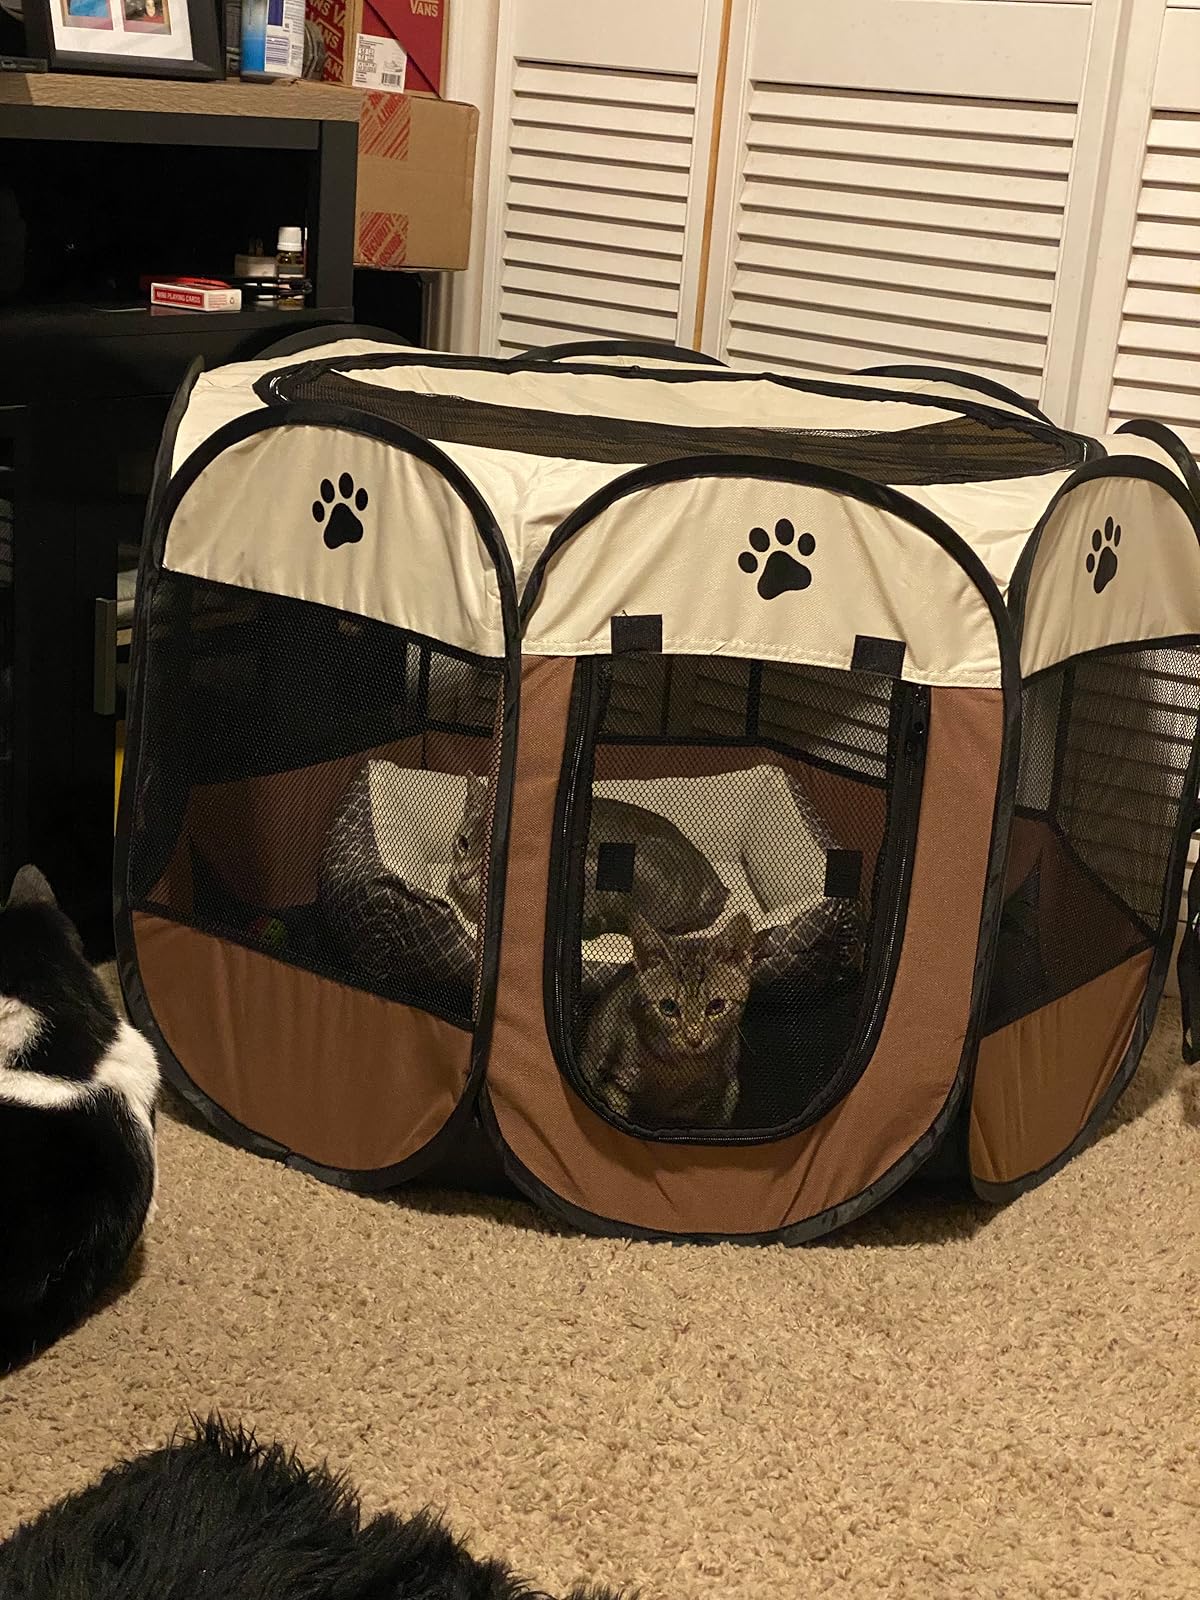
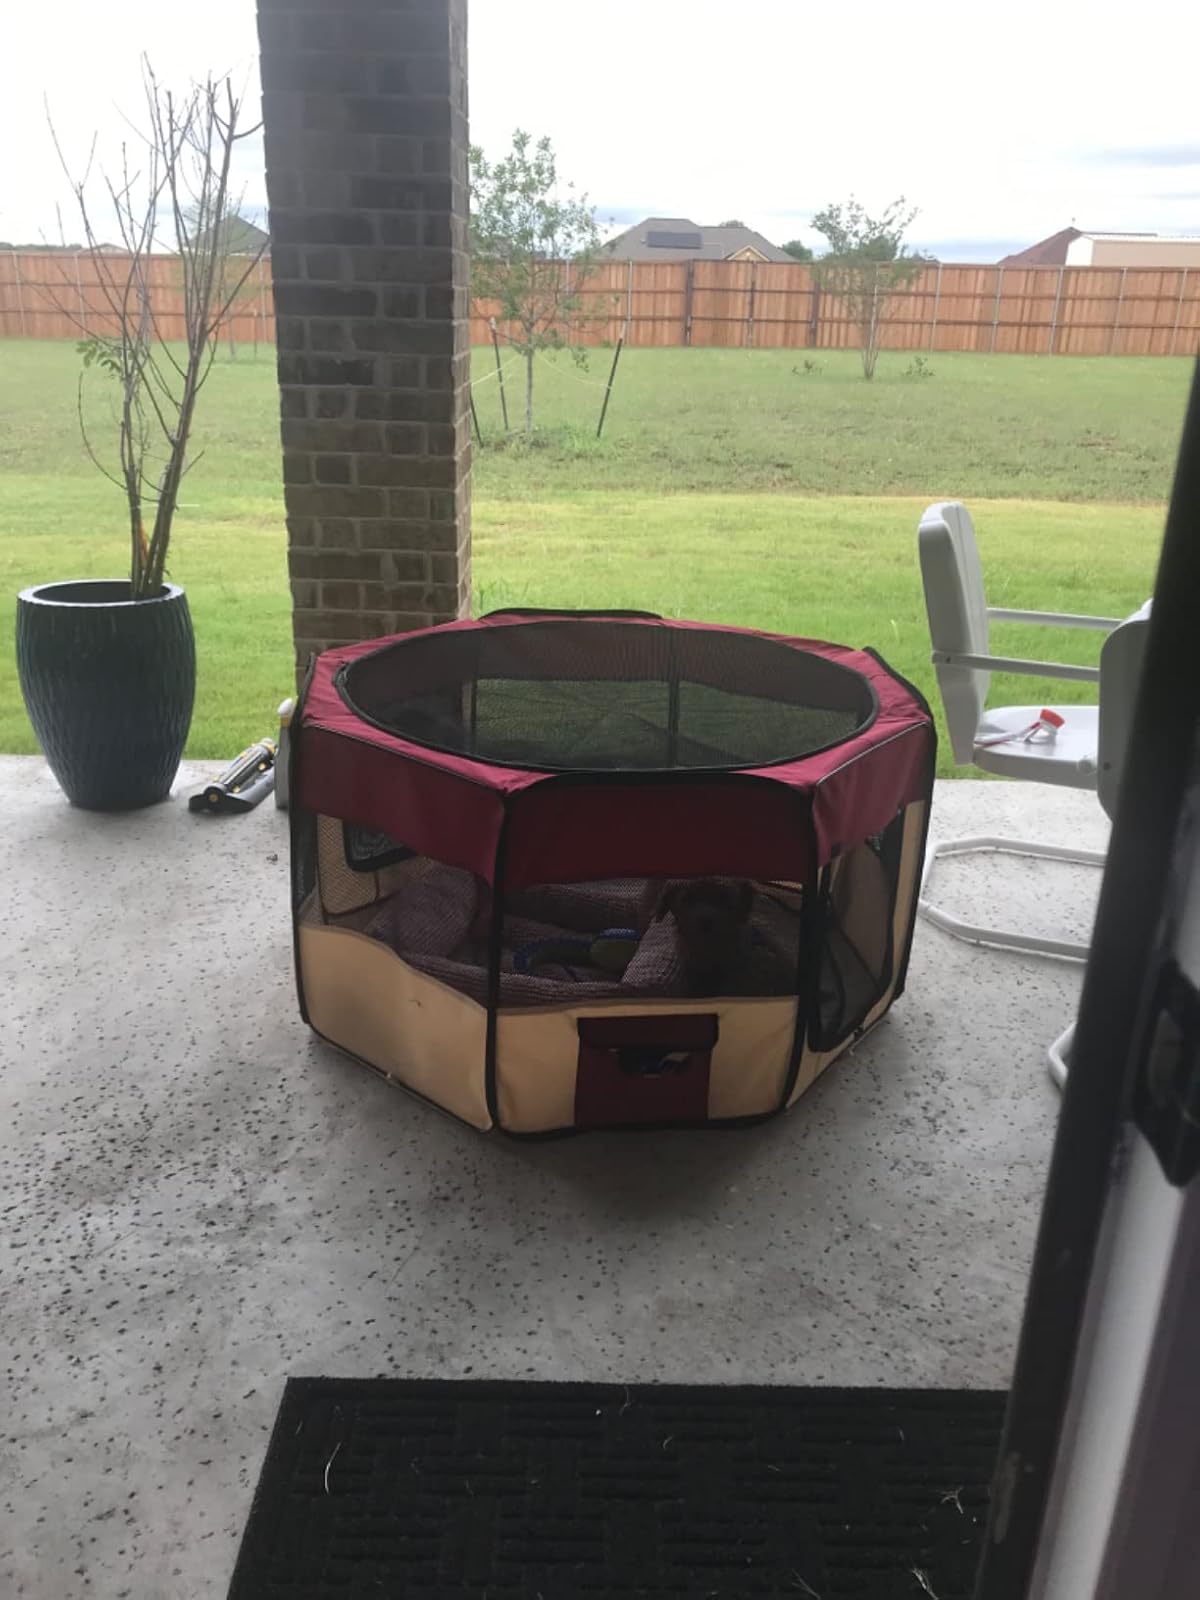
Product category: items_kennel
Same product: no